Stone Sling

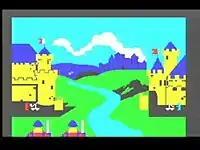
Screenshot (Plus version)

"Stone Sling"'s gameplay consists of aiming the catapults at each other's fortress in a colorful environment with yellow walls, green valleys, blue mountains, and a bright blue river in between the two fortresses. As said above the game can be played among two different people with its multiplayer capabilities.